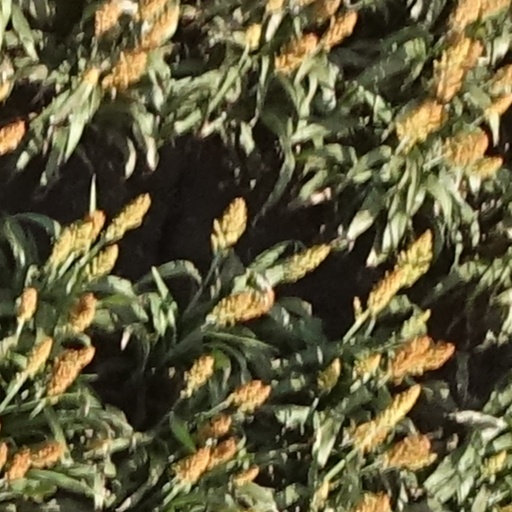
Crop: sorghum